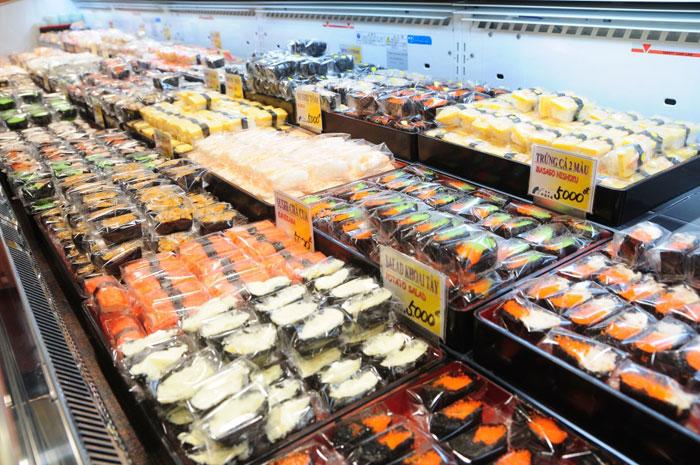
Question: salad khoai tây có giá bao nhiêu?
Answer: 5 000 đồng